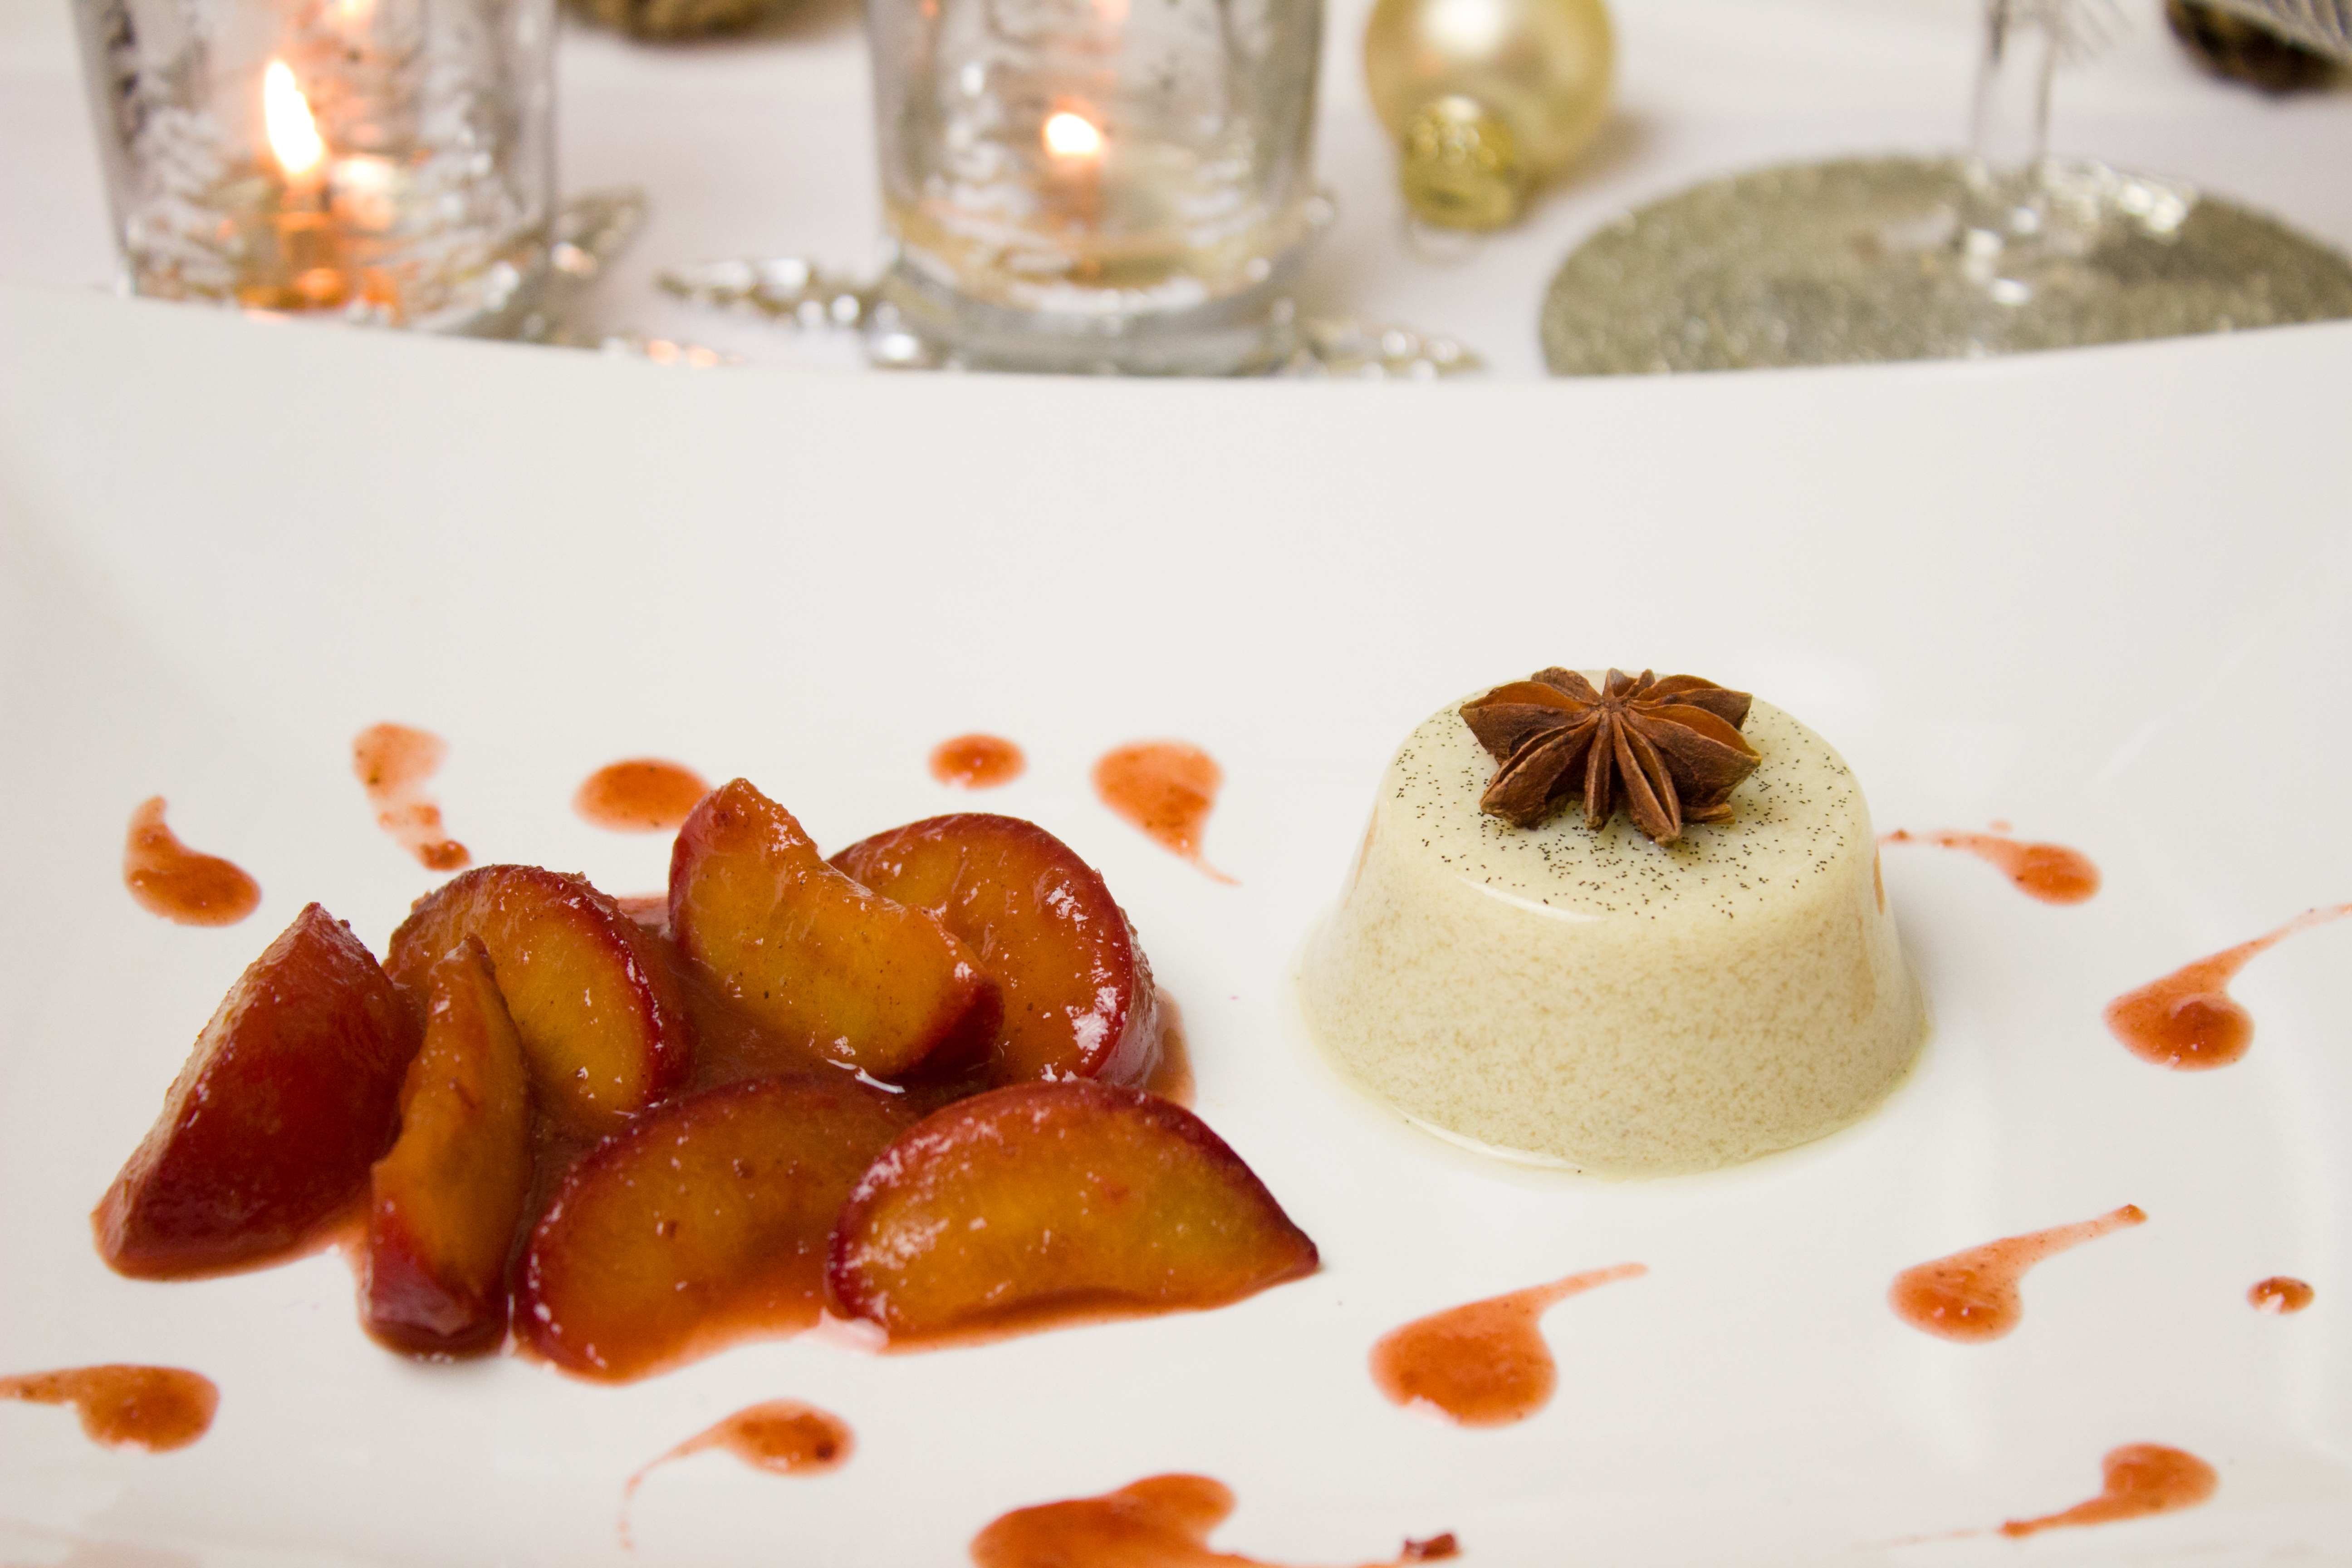
sweet, decoration, dish, meal, food, red, produce, vegetable, menu, baking, christmas, healthy, dessert, eat, delicious, cook, festive, vegan, vegetarian, banquet, vanilla, plums, enjoy, sweetness, benefit from, flavor, star anise, compote, solemnly, soy milk, christmas menu